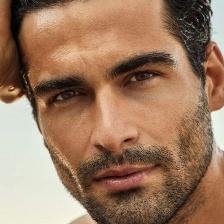
Label: faces